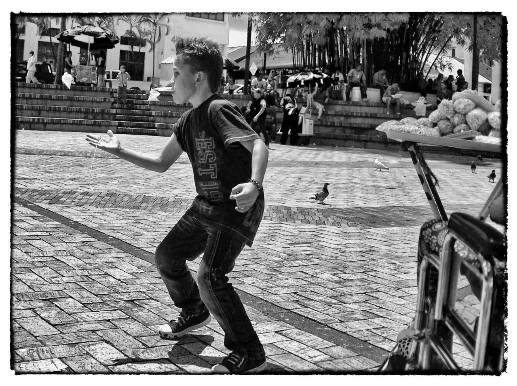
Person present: Yes